Duke Bojadziev

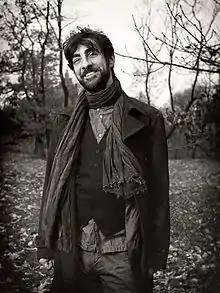

Duke Bojadziev (born 24 September 1972) is a Macedonian composer, record producer and pianist, who lives in New York City.